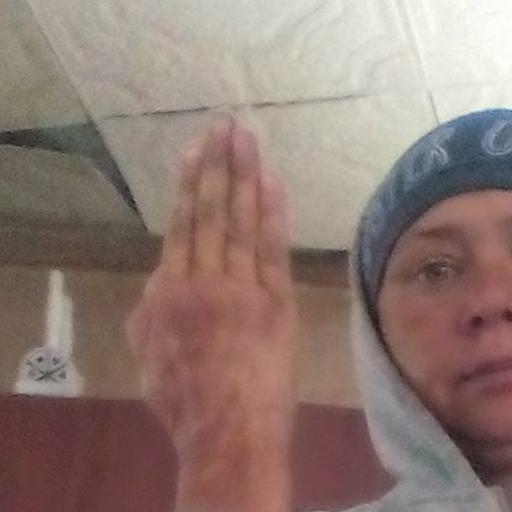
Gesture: stop_inverted